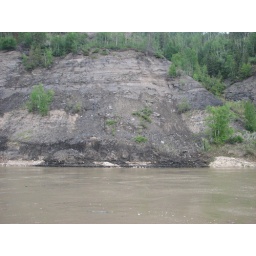
Note the black over the limestone seeping into river